Vandal-resistant switch

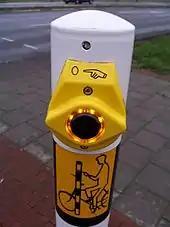
This vandal- and weather-resistant switch is used to request a traffic stop signal

Vandal-resistant switches (also referred to as vandal-proof switches) are electrical switches designed to be installed in a location (or device) and application where they may be subject to abuse and attempts to damage them, as in the case of pedestrian crossing switches. Vandal-resistant switches located on devices that are outdoors must be able to withstand extreme temperatures, dust, rain, snow, and ice. Many vandal-resistant switches are intended to be operated by the general public, and must withstand heavy use and even abuse, such as attempts to damage the switch with metal tools. These switches must also resist dirt and moisture.